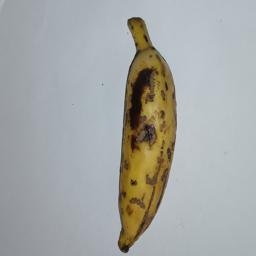
Banana variety: Champa Kola